Barry Hunau

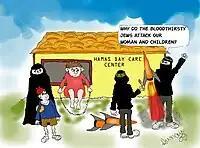

Barry Hunau is an American cartoonist whose cartoons appear weekly in "J. The Jewish News of Northern California", and several times a week in "The Jerusalem Post". His work has also been published in the "San Francisco Chronicle", "The Berkeley Daily Planet", the Algemeiner Journal and others. His cartoons have been chosen three times for inclusion in Pelican Press's "Best Editorial Cartoons of The Year". They have also appeared in "The Best Editorial Cartoons of Campaign 2008".